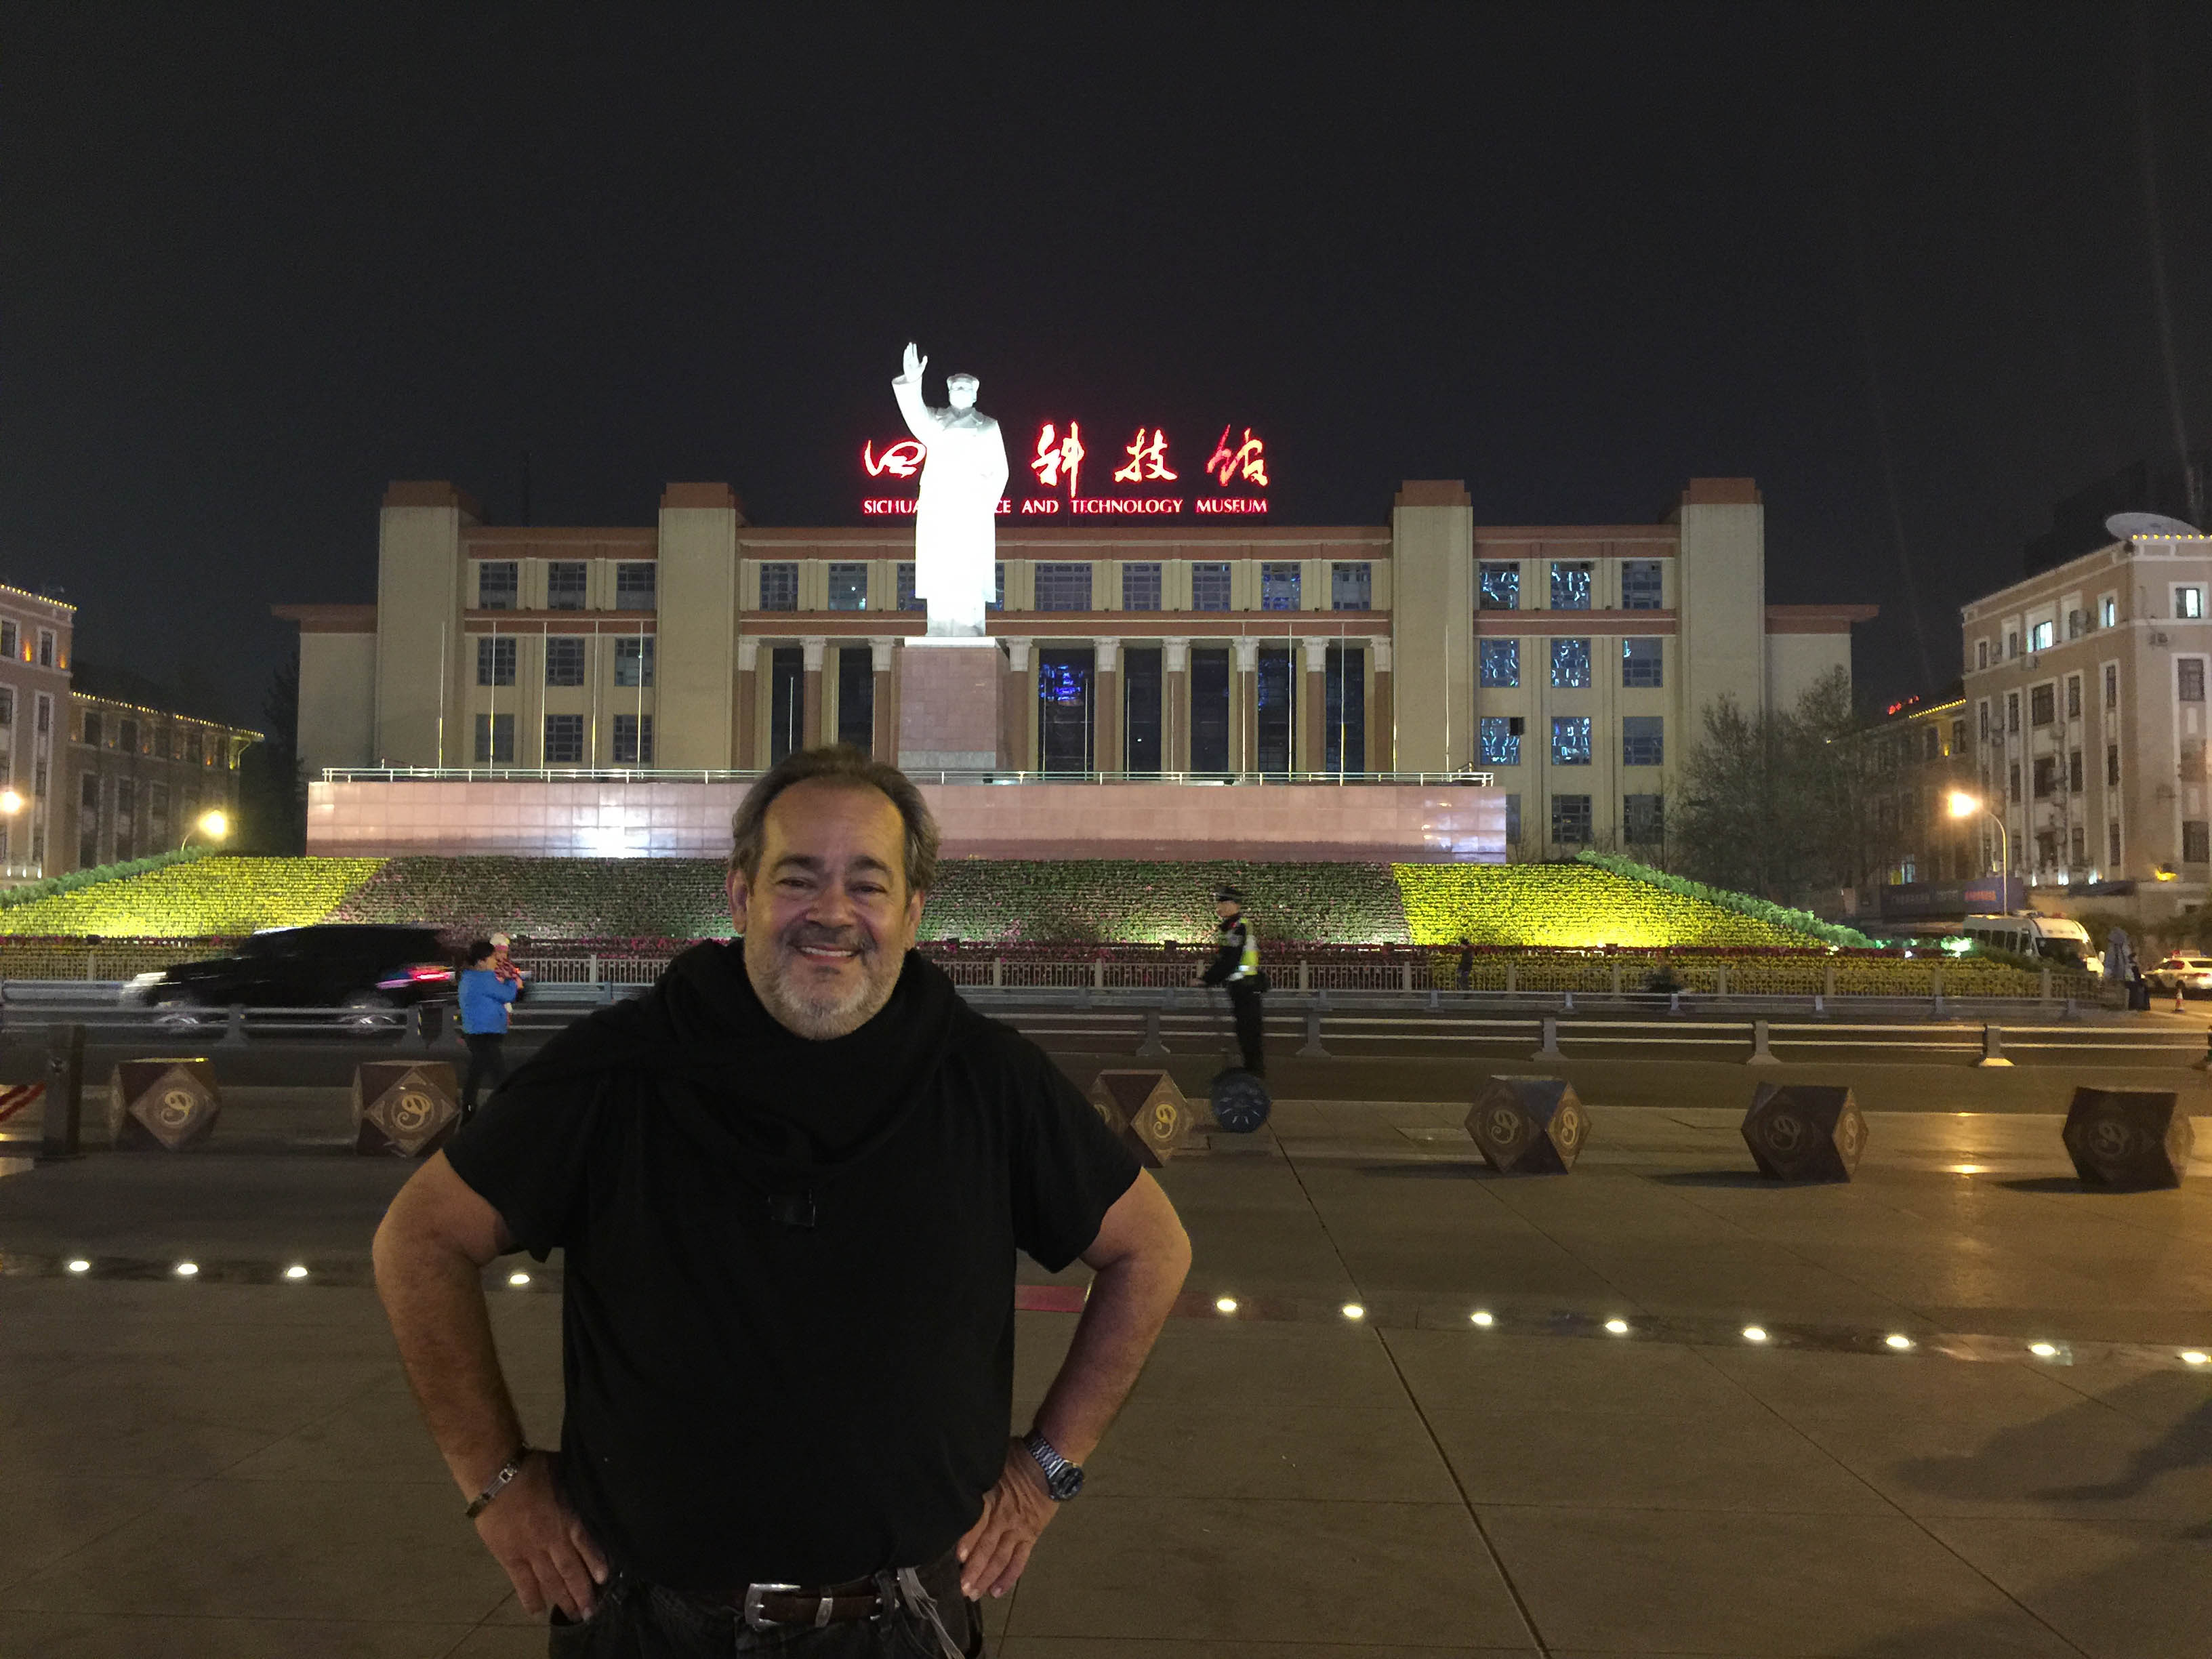
night, evening